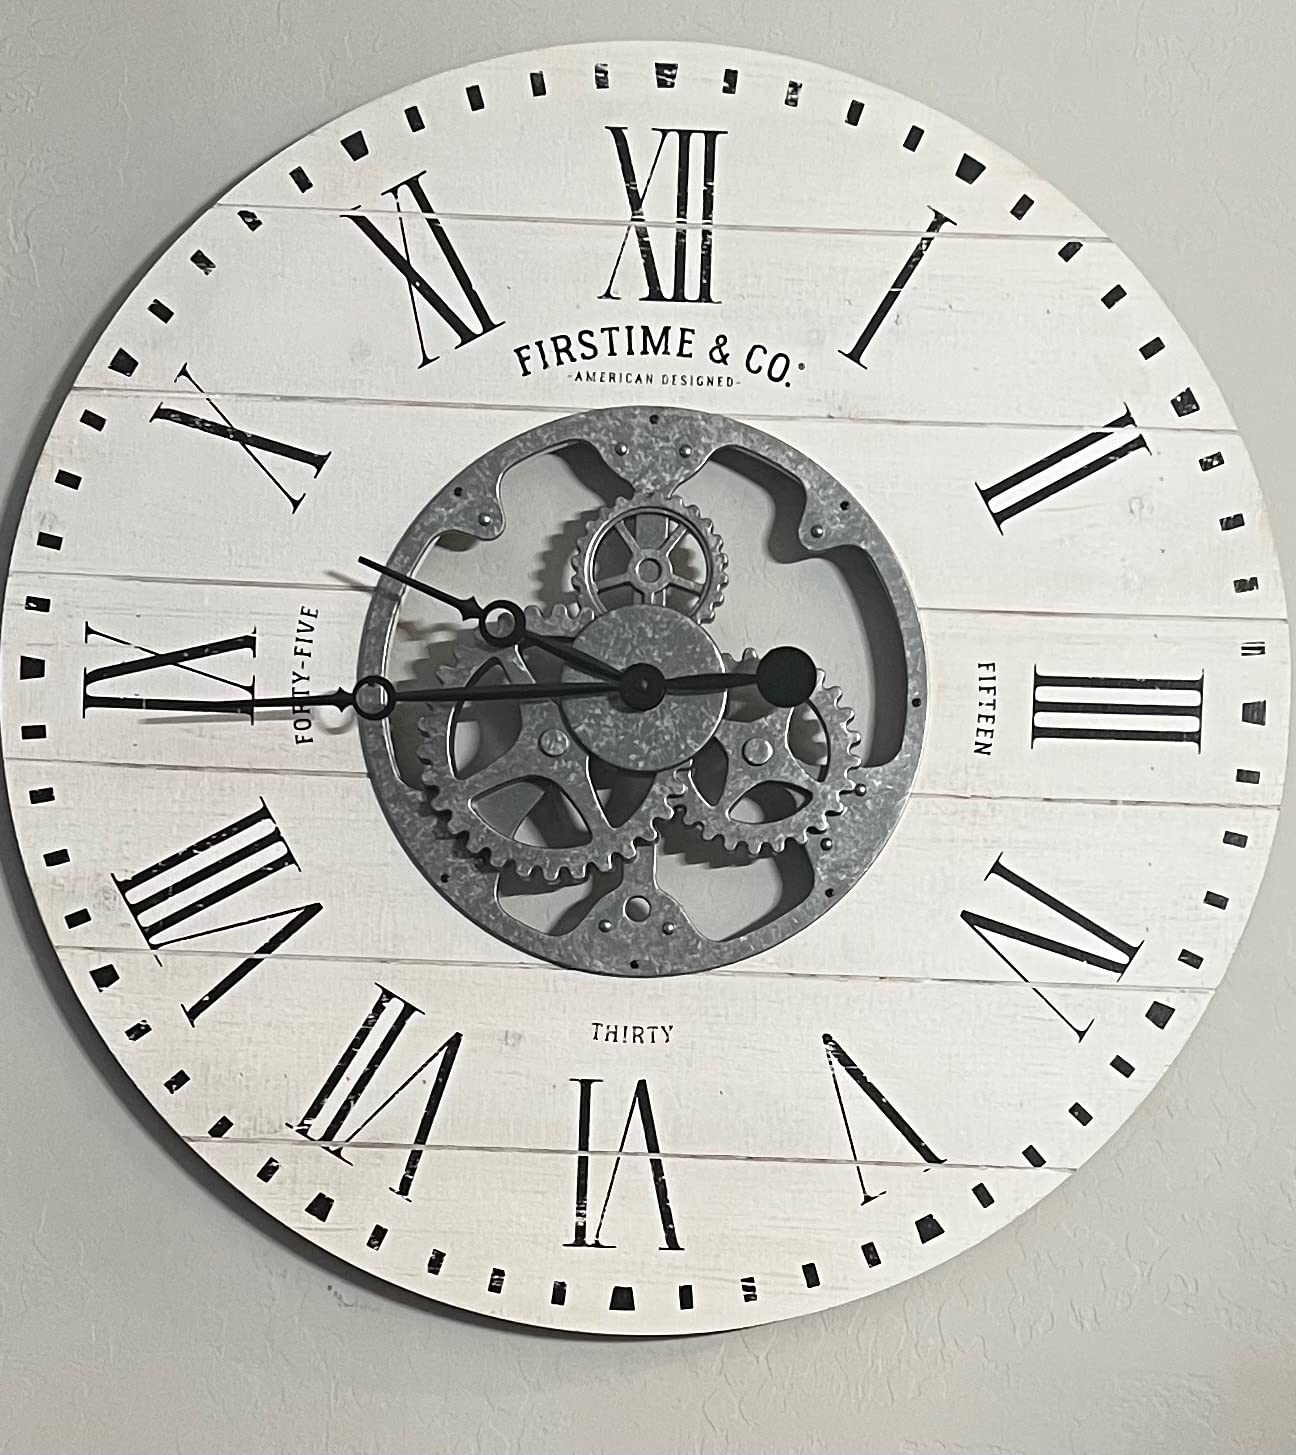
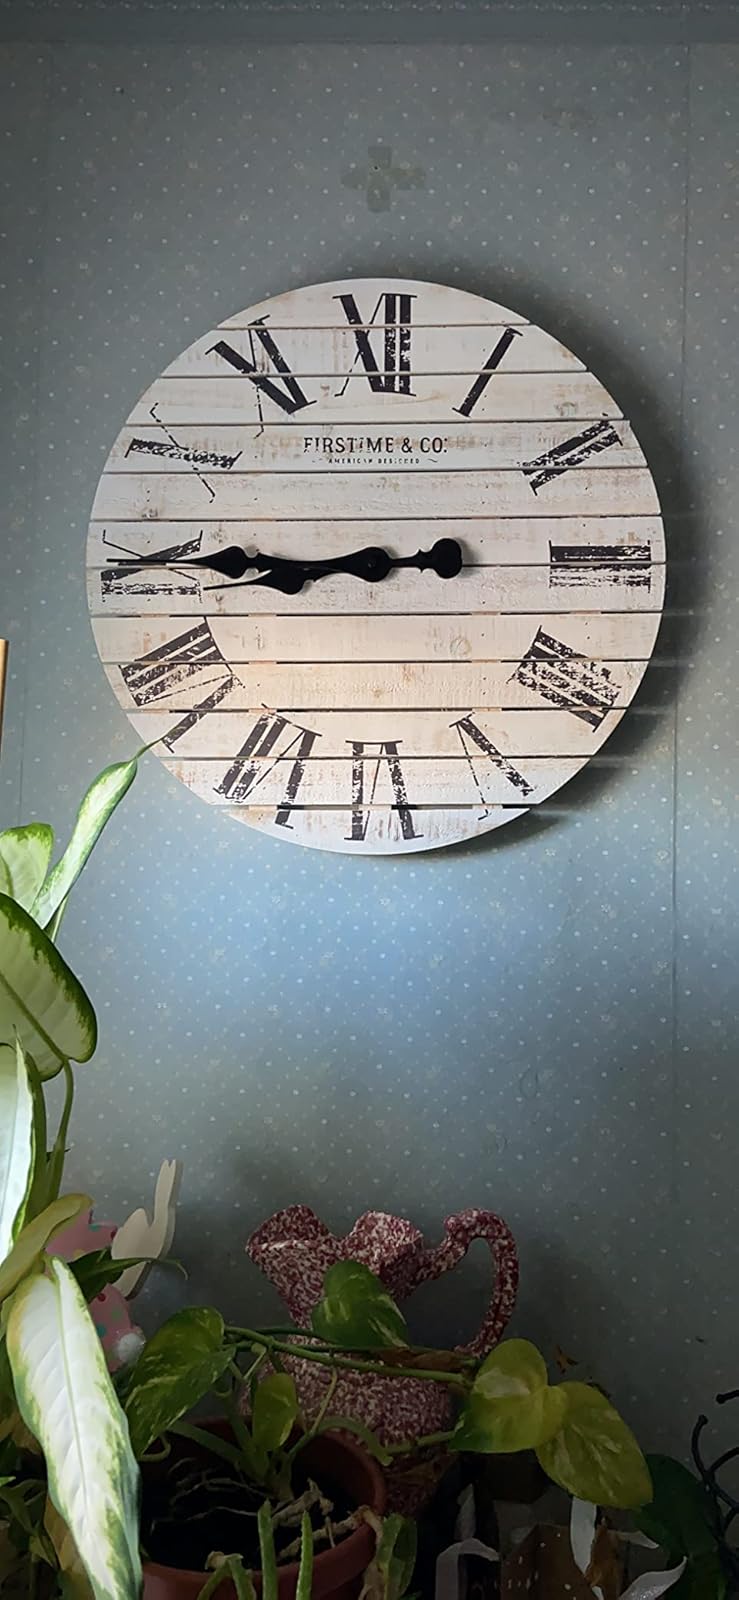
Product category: clock
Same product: no